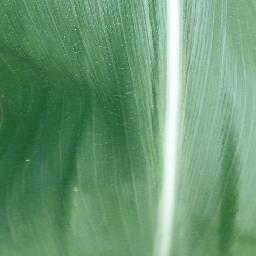
Label: Corn_(Maize)___Healthy